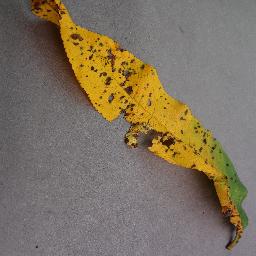
Label: Peach___Bacterial_spot